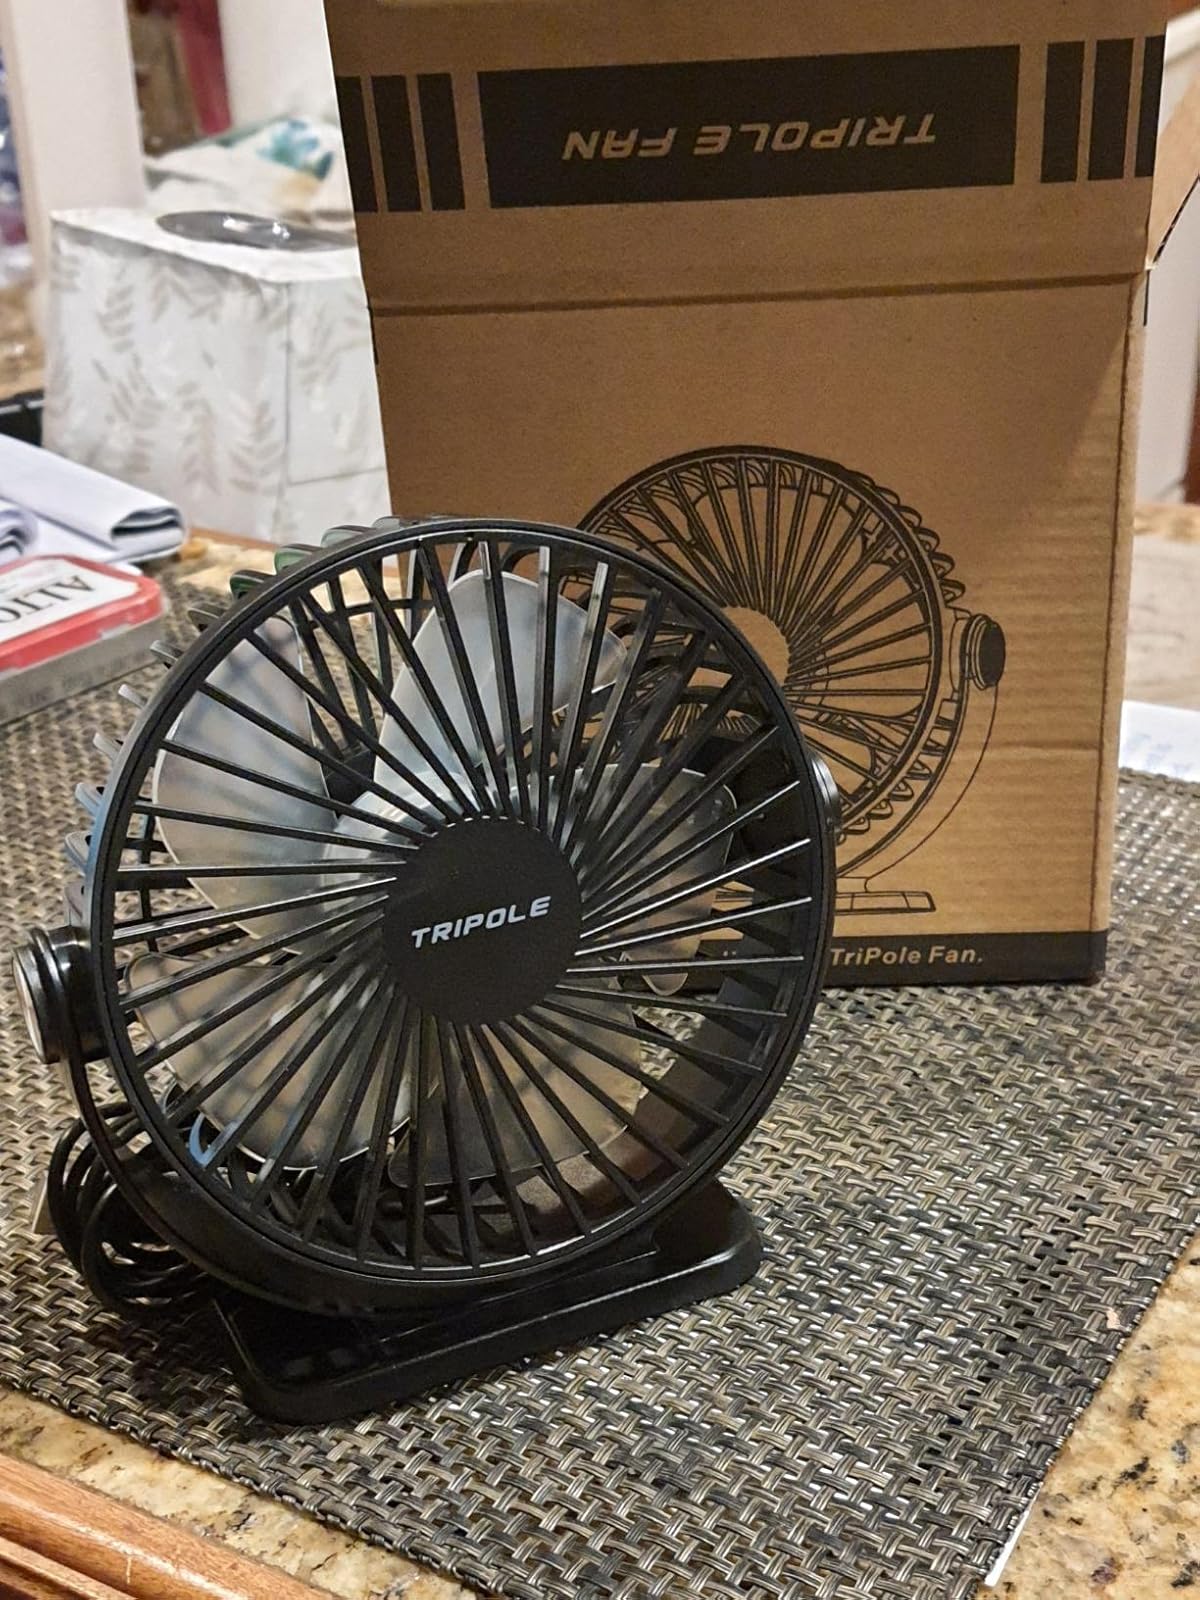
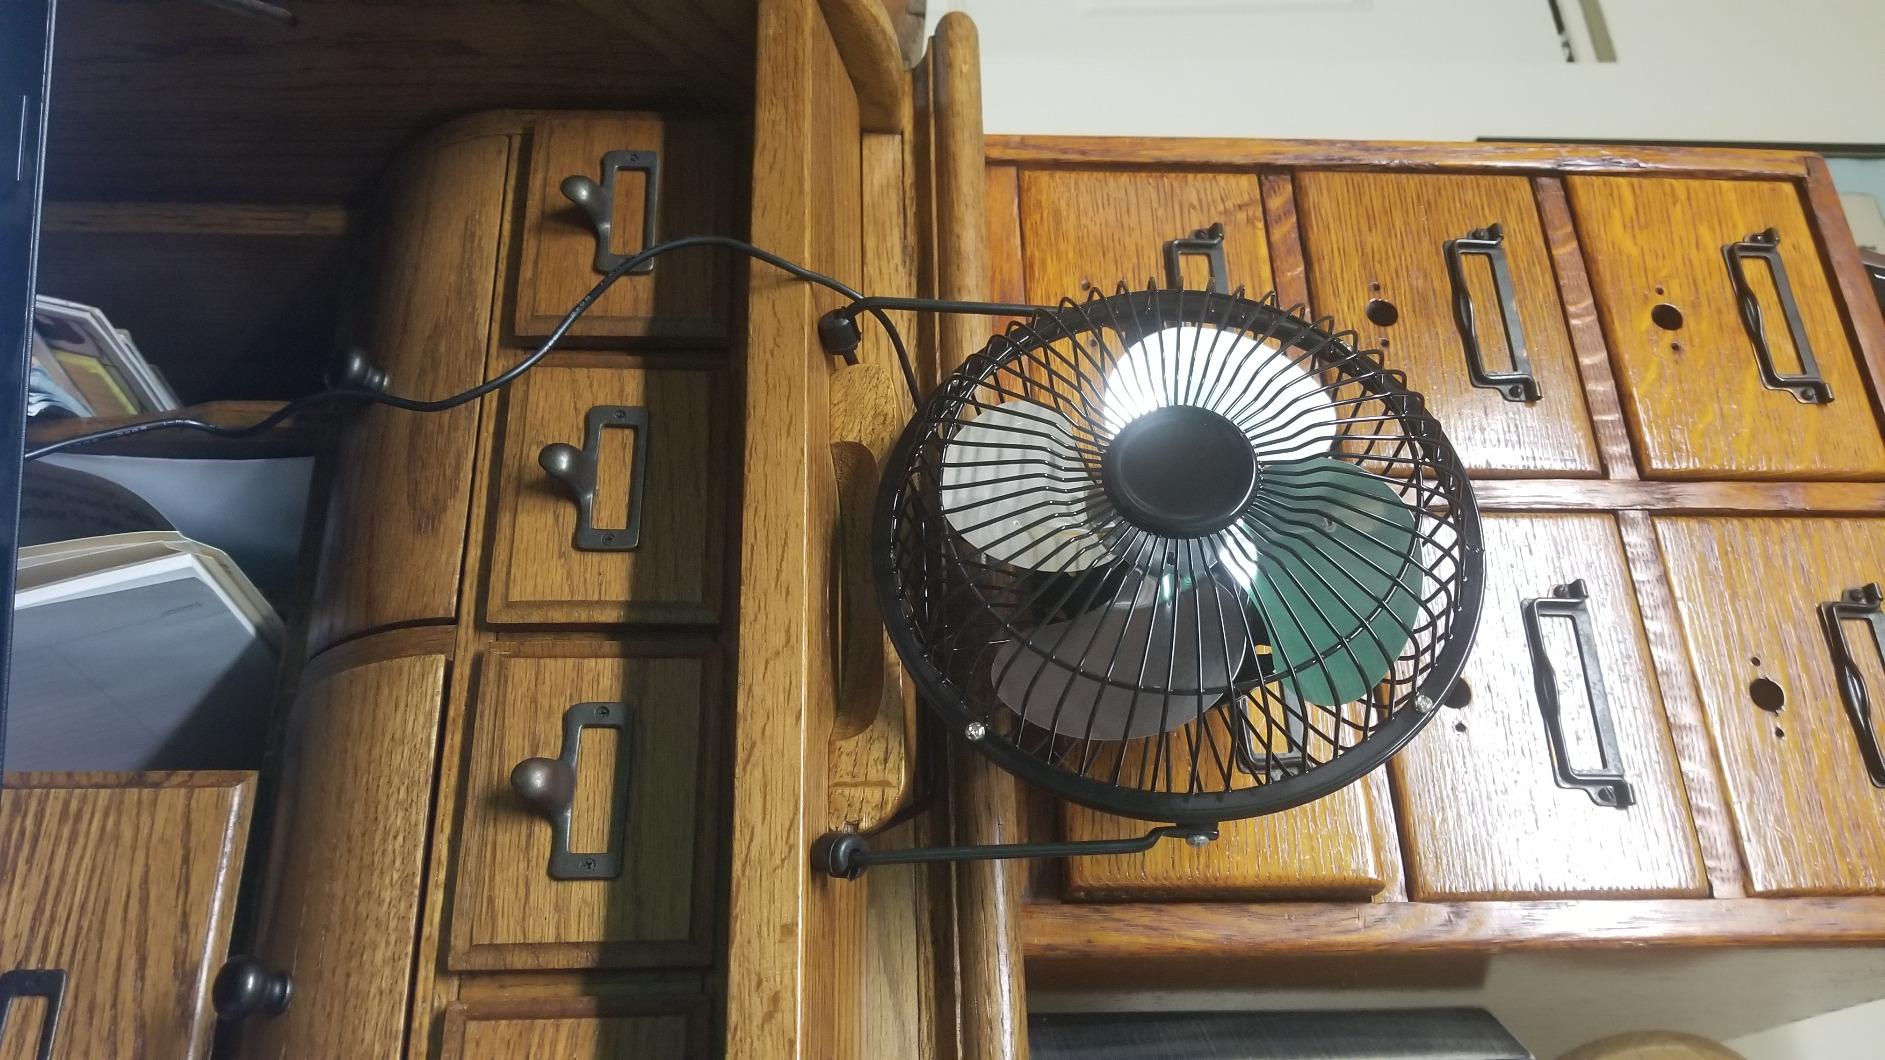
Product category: fan
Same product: no